Josefina Robirosa

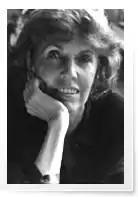
Robirosa in 1970

Josefina Robirosa (26 May 1932 – 20 May 2022) was an Argentine artist known for her paintings, murals, and drawings. She is considered one of Argentina's most prominent women painters.